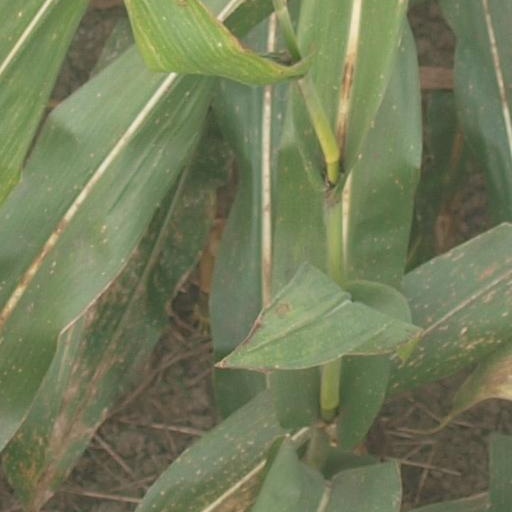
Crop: maize; corn